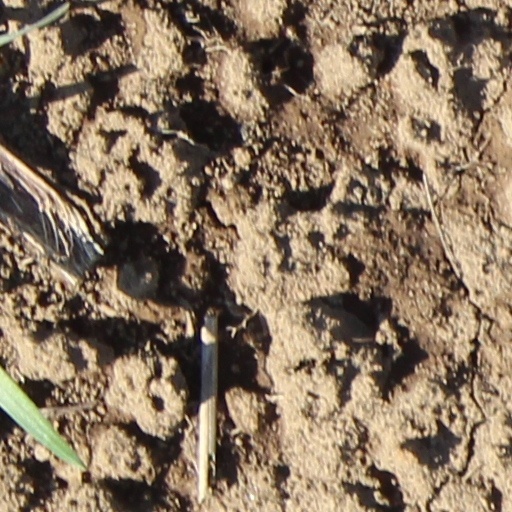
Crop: wheat